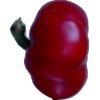
Label: red_pepper